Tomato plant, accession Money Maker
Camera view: horizontal (90 deg, fisheye); turntable rotation: 90 degrees
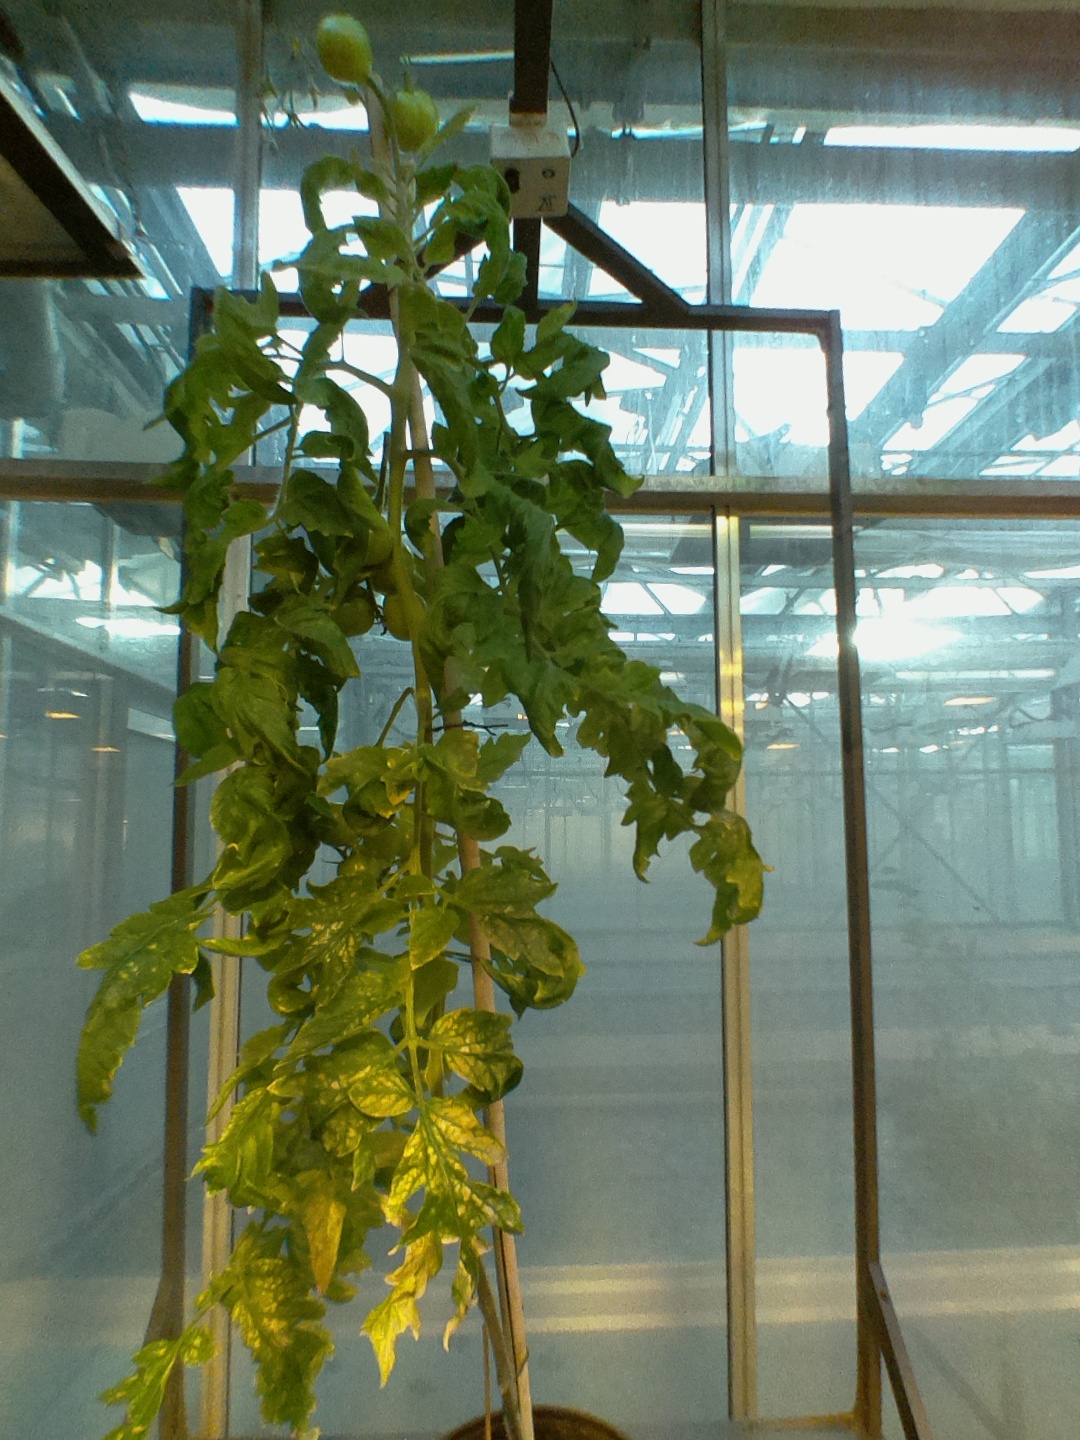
BBCH growth stage 79: 90% -100% of final fruit size